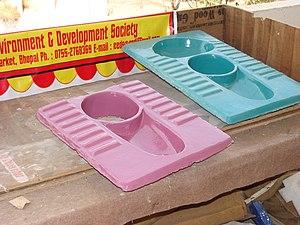
Les toilettes sèches à séparation d'urines sont un type de toilette sèche qui sépare l'urine et les selles.